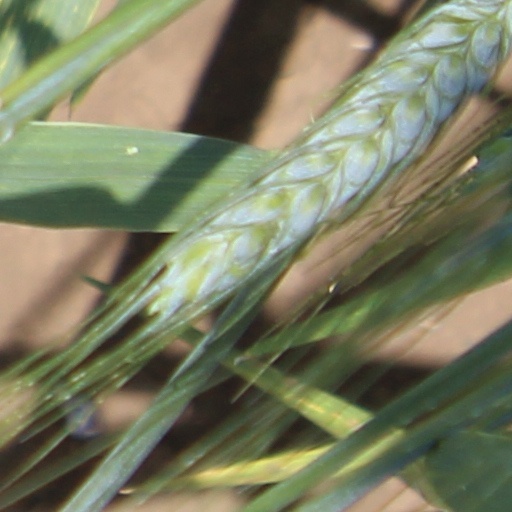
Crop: wheat